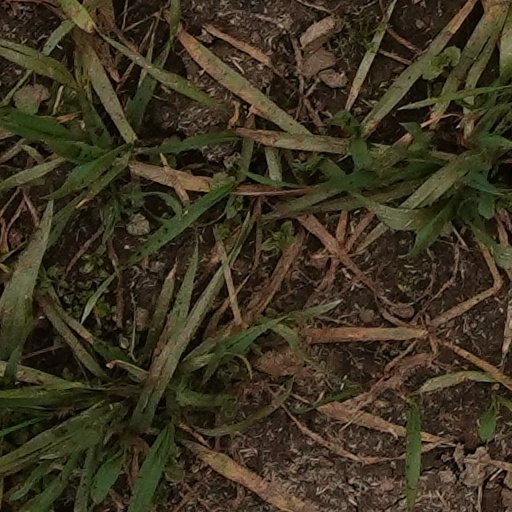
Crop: wheat